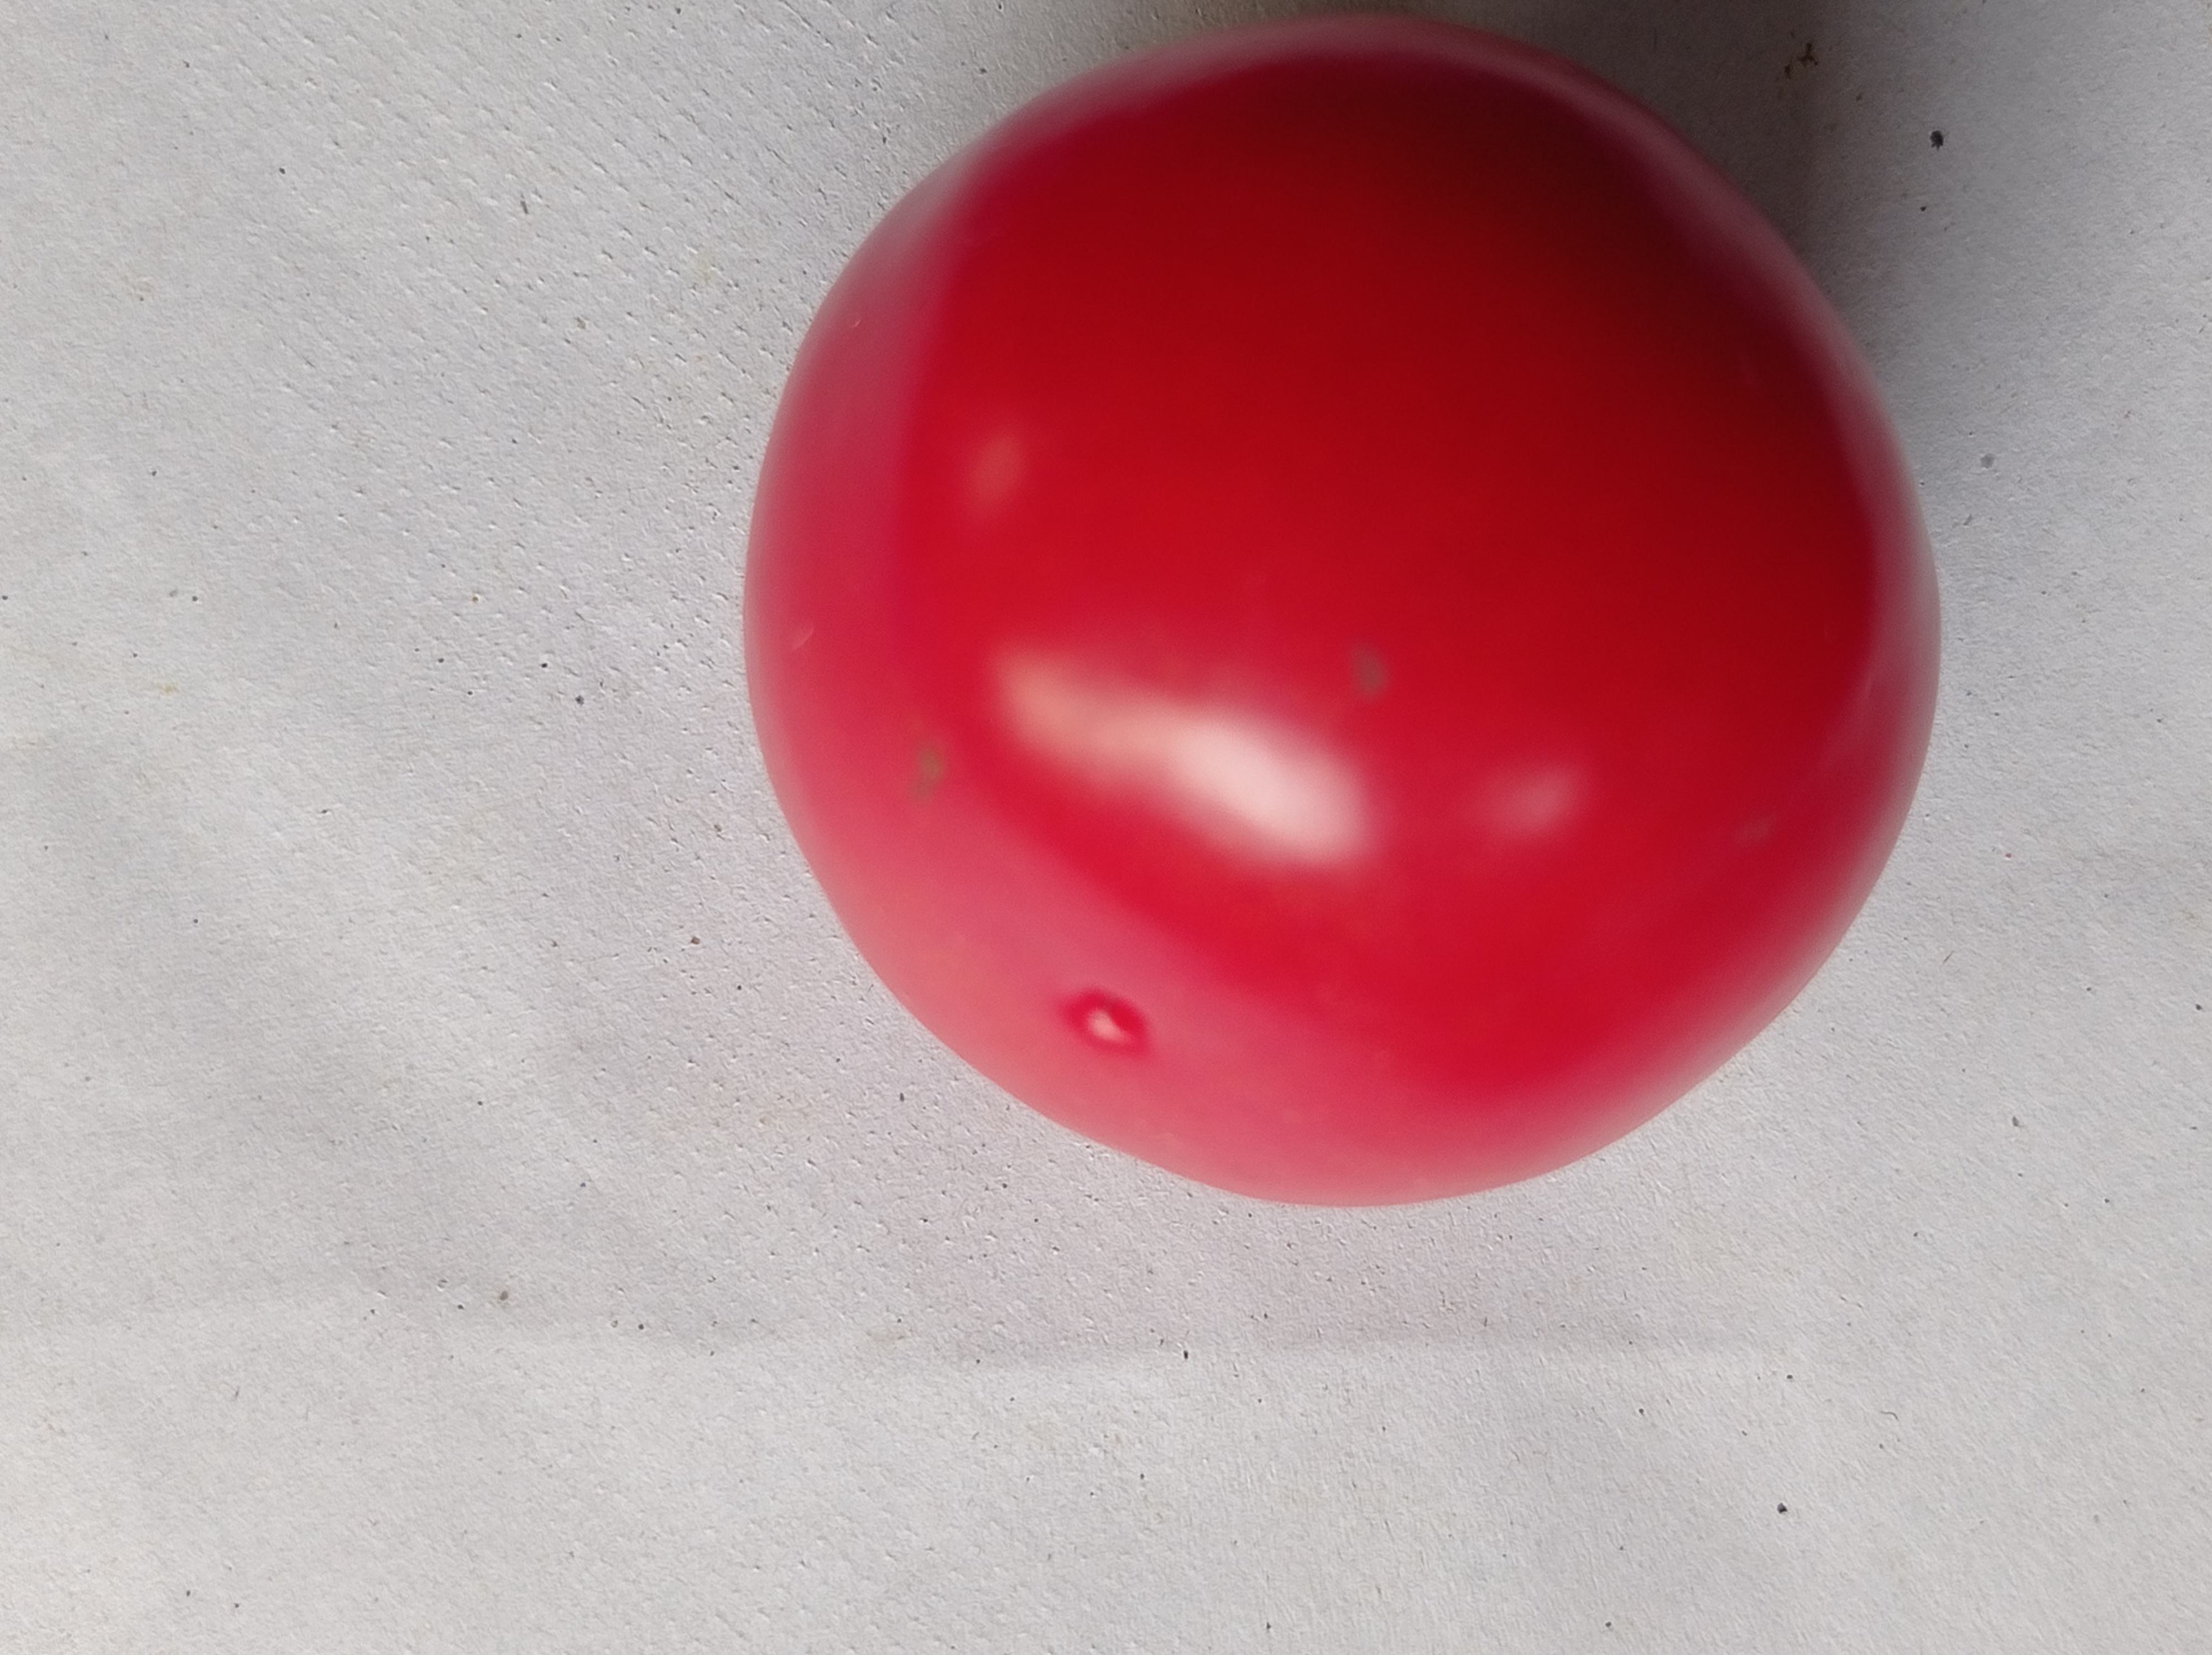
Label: Fresh